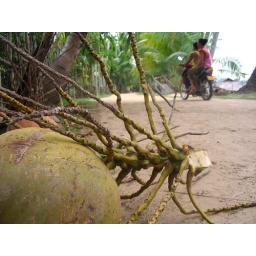
coconut and main transport on the island, followed by bikes and feet, no cars